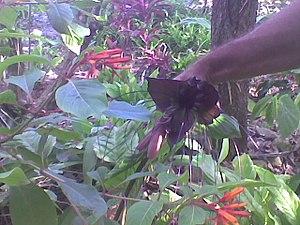
Une variété d'orchidée
Le Domaine du Café grillé, situé à Pierrefonds, est un jardin ethnobotanique qui a ouvert ses portes en octobre 2011, à Saint-Pierre.